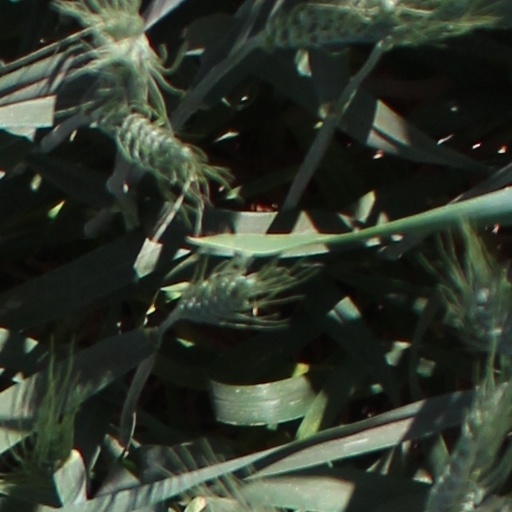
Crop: wheat